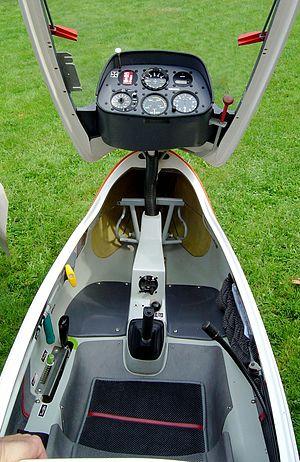
Un pilote en aviation est une personne qui est aux commandes d'un aéronef. On parle de pilote de ligne, de pilote de chasse, etc. Il fait partie du personnel navigant technique de l'aéronef.
Le Centrair C101 Pégase est un planeur monoplace de classe standard, abondamment utilisé dans les clubs français, en raison de son origine française et de sa polyvalence. Il est également utilisé pour former les officiers pilotes de l'armée de l'air.
Un planeur est un aérodyne dépourvu de moteur, généralement de fort allongement, optimisé pour le vol plané et le vol à voile. Les qualités principales d'un planeur de performance sont son taux de chute minimum, sa finesse maximale, sa charge alaire, qui conditionne sa finesse à vitesse plus élevée, et sa vitesse à ne pas dépasser.